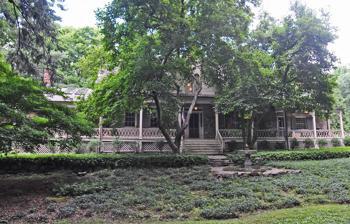
Building: Big House (Palisades, New York)
Country: United States of America
Year built: 1735
Historic house in New York, United States United States historic place Big House U.S. National Register of Historic Places Show map of New York Show map of the United States Location US 9W near jct. with Closter Rd., Palisades, New York Coordinates 41°0′45″N 73°54′47″W / 41.01250°N 73.91306°W / 41.01250; -73.91306 Area 3.1 acres (1.3 ha) Built 1735 Architectural style Gothic Revival, Vernacular Dutch Colonial MPS Palisades MPS NRHP reference No. 90001008 Added to NRHP July 12, 1990 Big House is a historic home located at Palisades in Rockland County, New York . The Big House is the oldest dwelling in Palisades and the only building remaining from the hamlet's formative years. It was built about 1735 and is a large stone dwelling in a vernacular ethnic "Dutch" style.  It consists of a rectangular central block flanked on either side by wings. In the nomination for the National Register of Historic Places it is further described as embodying the distinctive characteristics of the eighteenth-century regional Dutch vernacular building tradition, specifically its 1 + 1 ⁄ 2 -story, gable-roofed form, linear plan, multiple entrances, and masonry construction. It was listed on the National Register of Historic Places in 1990. References